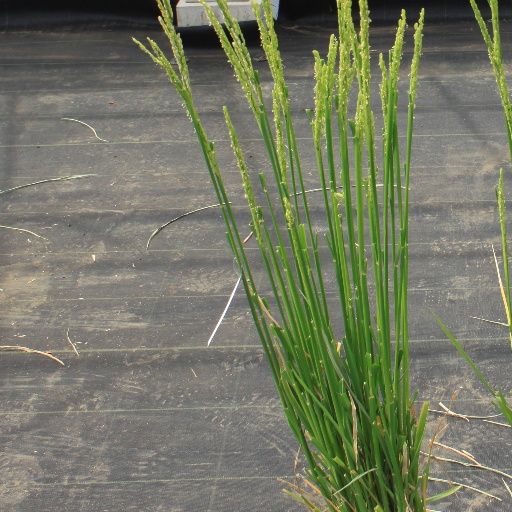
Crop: rice